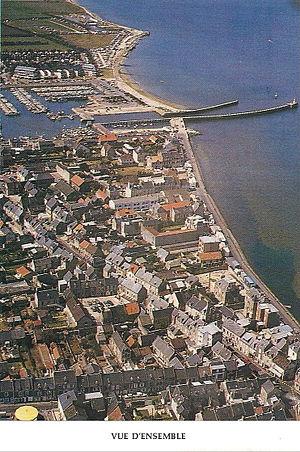
VUE DE GRANDCAMP (aérienne)
Grandcamp-Maisy est une commune française, située dans le département du Calvados en région de Normandie entre les plages d'Utah Beach et Omaha Beach, peuplée de 1 563 habitants.